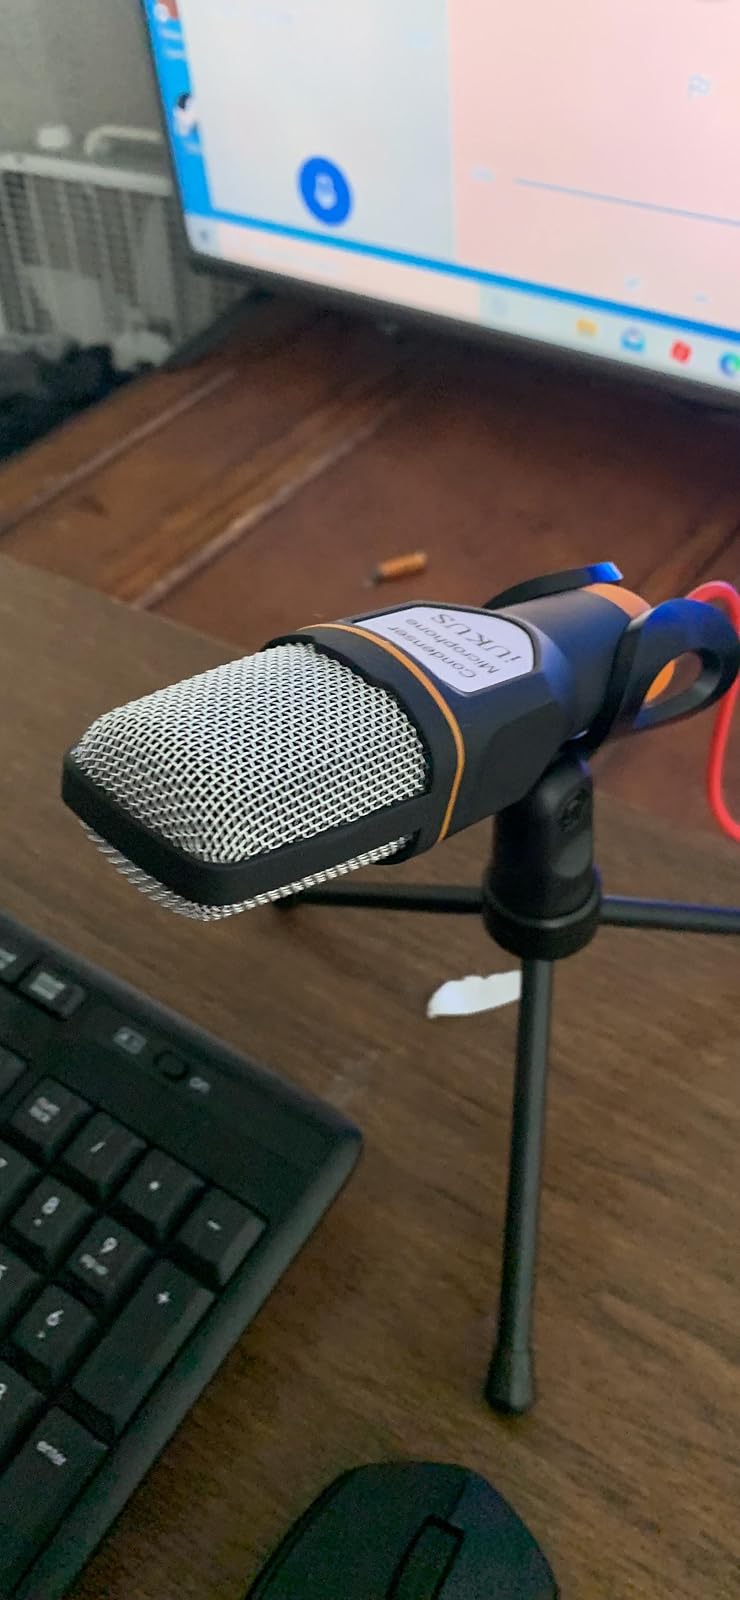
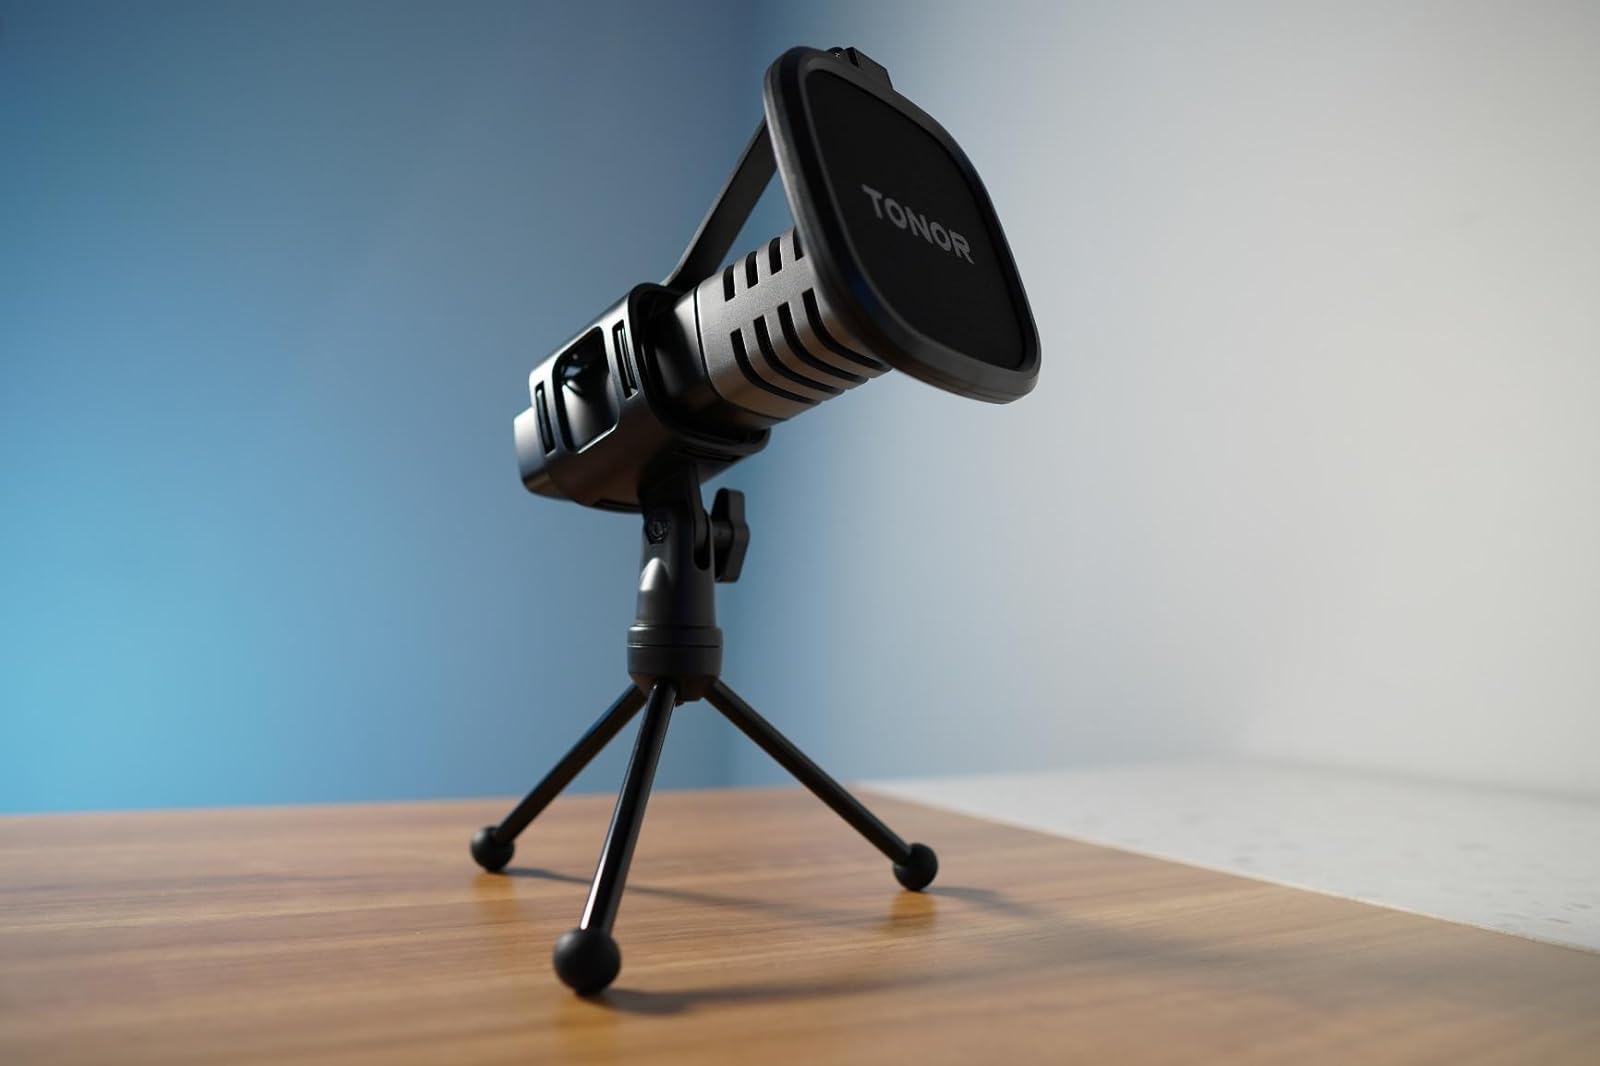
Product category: microphone
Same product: no